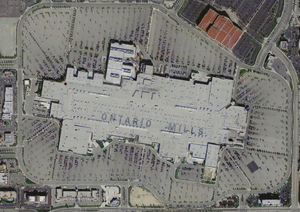
Ontario est une municipalité américaine du comté de San Bernardino en Californie. Au recensement de 2010, la population de la ville s'élevait à 163 924 habitants, en très forte augmentation, sur une surface de 129,1 km². L'aéroport international d'Ontario et l'Ontario Mills, un des plus grands centres commerciaux d'Amérique du Nord se trouvent dans la ville. Le nom d'Ontario provient de la province de l'Ontario au Canada d'où proviennent George Chaffey et William Chaffey, les fondateurs de la colonie.
Le Ontario Mills est un centre commercial situé à Ontario, dans la banlieue est de Los Angeles, en Californie. C'est une des attractions touristiques principales du Inland Empire. Il fut inauguré en 1996, c'est un des plus grands centres commerciaux des États-Unis avec 138 600 mètres carrés de surface. Le Ontario Mills appartient à Mills Corporation et le centre possède environ 200 magasins.